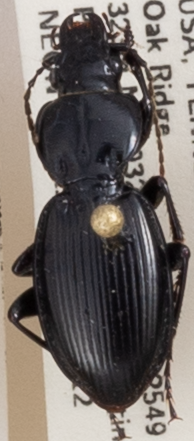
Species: Cyclotrachelus fucatus
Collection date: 2019-06-12
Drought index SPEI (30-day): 0.42
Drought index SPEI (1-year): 2.09
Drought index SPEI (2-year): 2.09